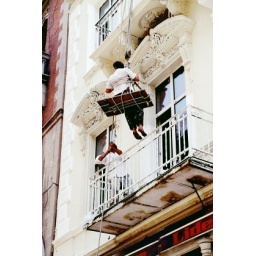
best seat in the house